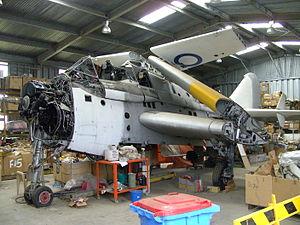
L’Armstrong Siddeley Double Mamba est un turbopropulseur britannique conçu et développé à la fin des années 1940. D'une puissance d'environ 3 000 à 4 000 ch, il fut utilisé essentiellement sur l'avion de lutte anti-sous-marine Fairey Gannet, développé pour la Fleet Air Arm de la Royal Navy.